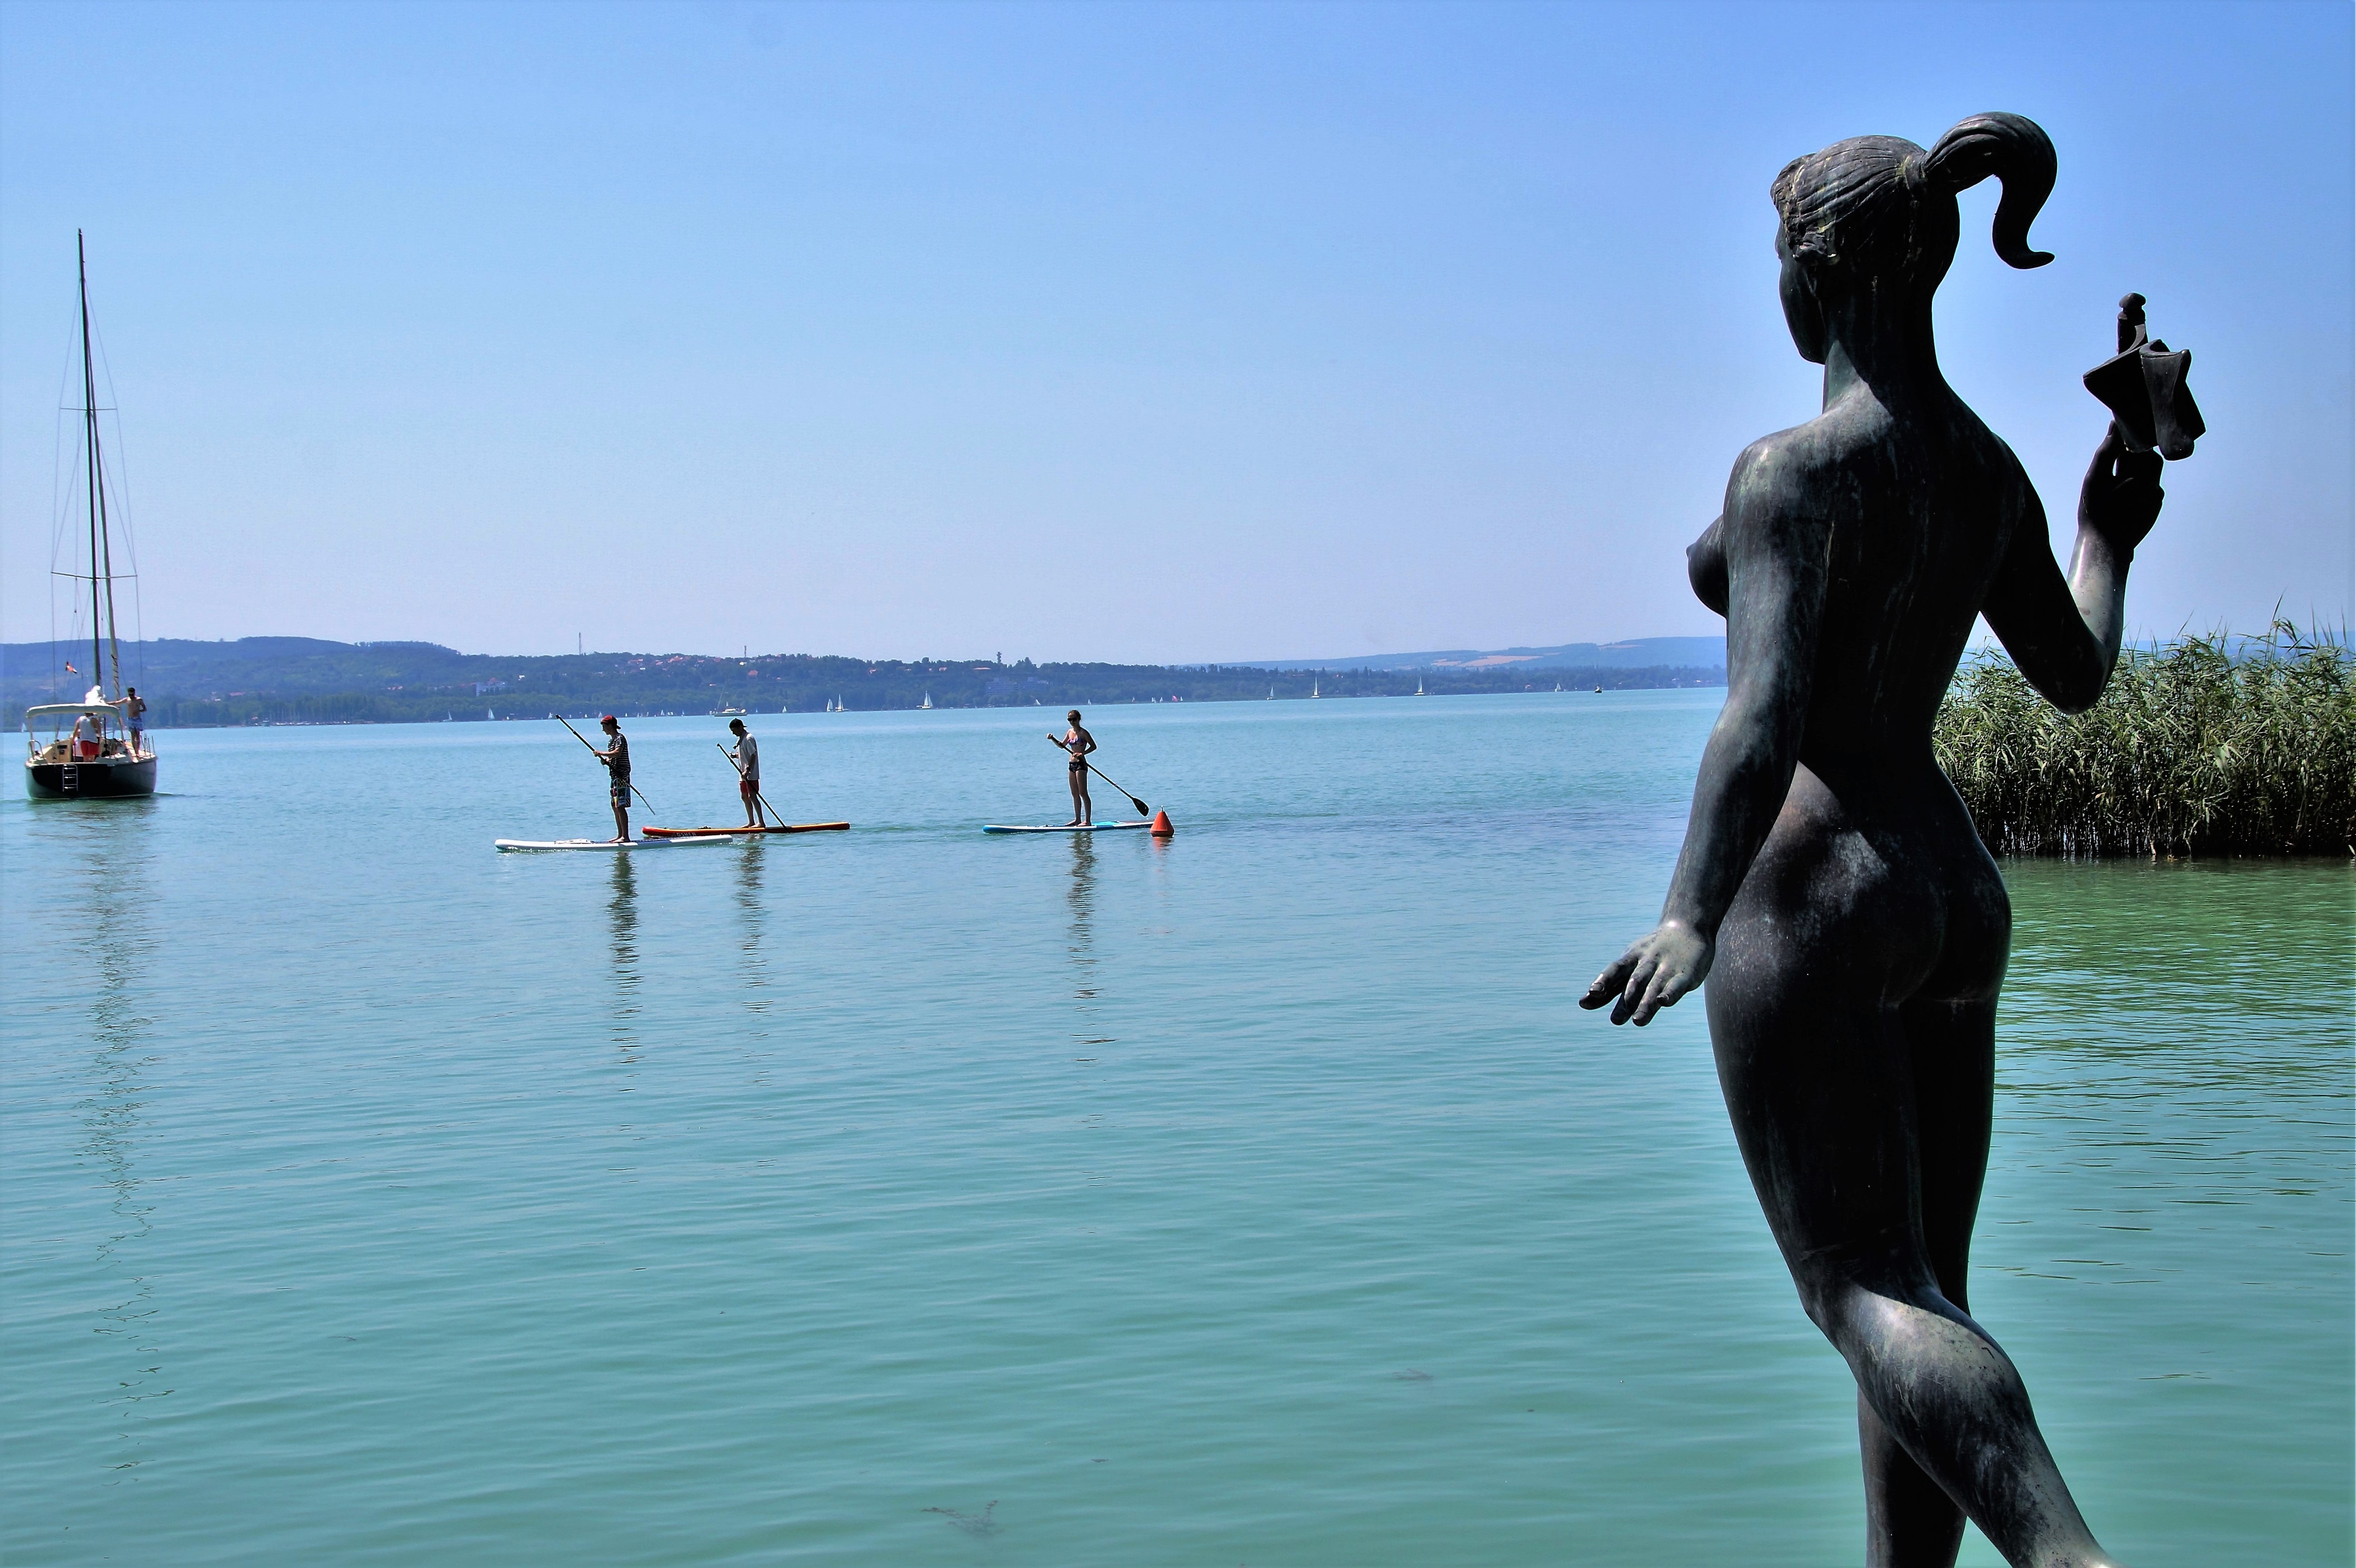
beach, sea, coast, water, ocean, wave, lake, vacation, statue, body of water, balaton, water sport, stand up paddle, paddle boarding